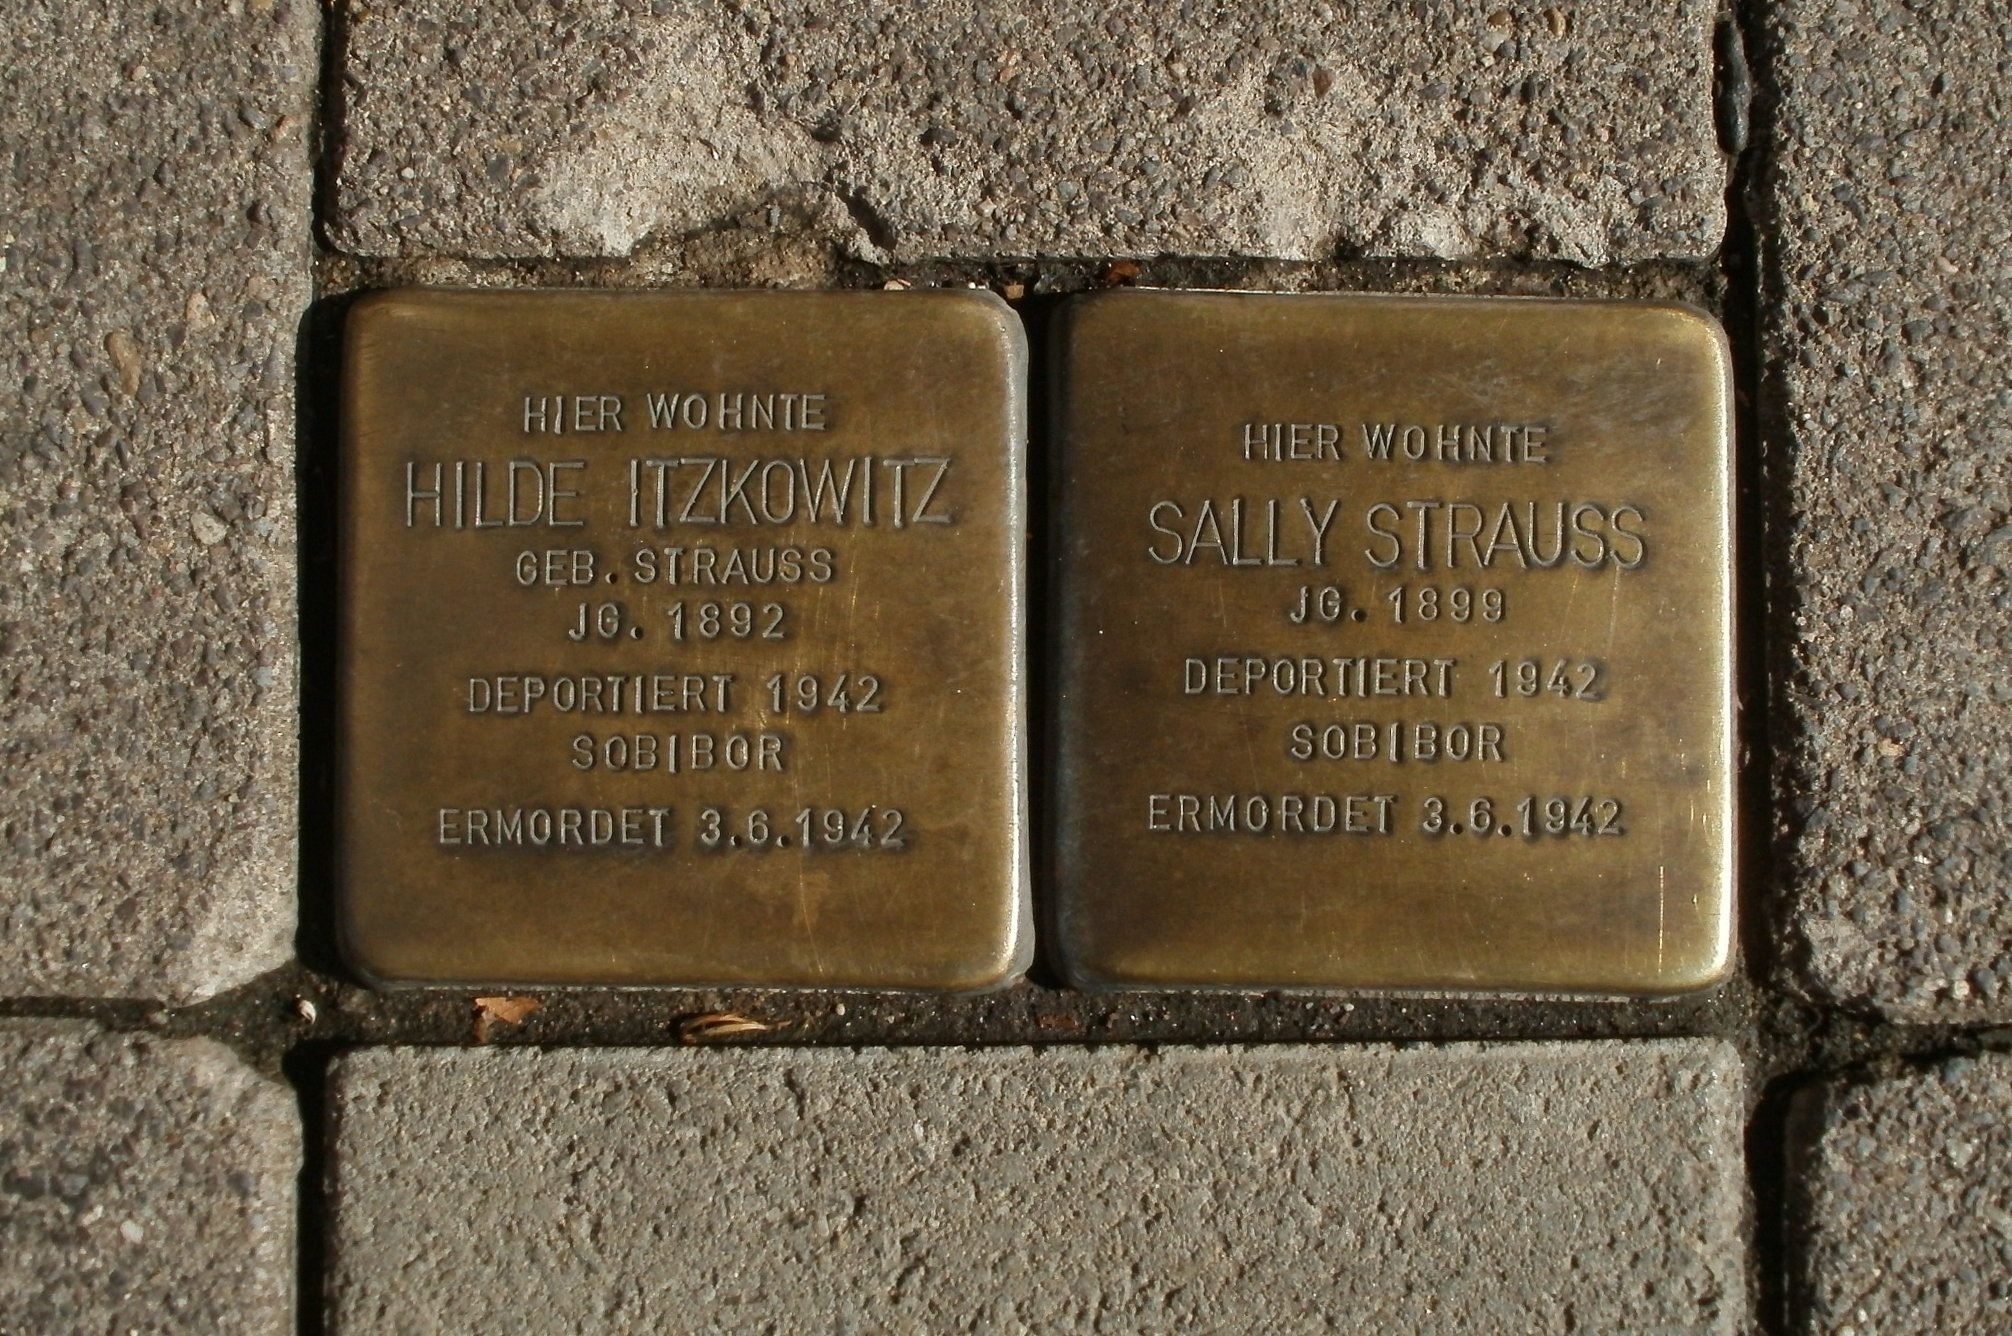
number, wall, symbol, square, metal, memory, brick, material, memorial, war, brass, text, germany, holocaust, history, famous, remembrance, relief, names, victims, concentration, jewish, nazi, genocide, ancient history, stolpersteine, saarbruecken, commemorative plaque